Desulfobacter hydrogenophilus

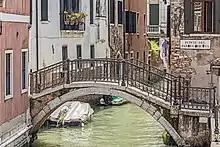
Bridge over the Rio di San Giacomo dell'Orio in Venice

The strain AcRS1, which was isolated for the enrichment culture used to describe the species in 1986, was taken from Rio di San Giacomo in Venice, Italy.